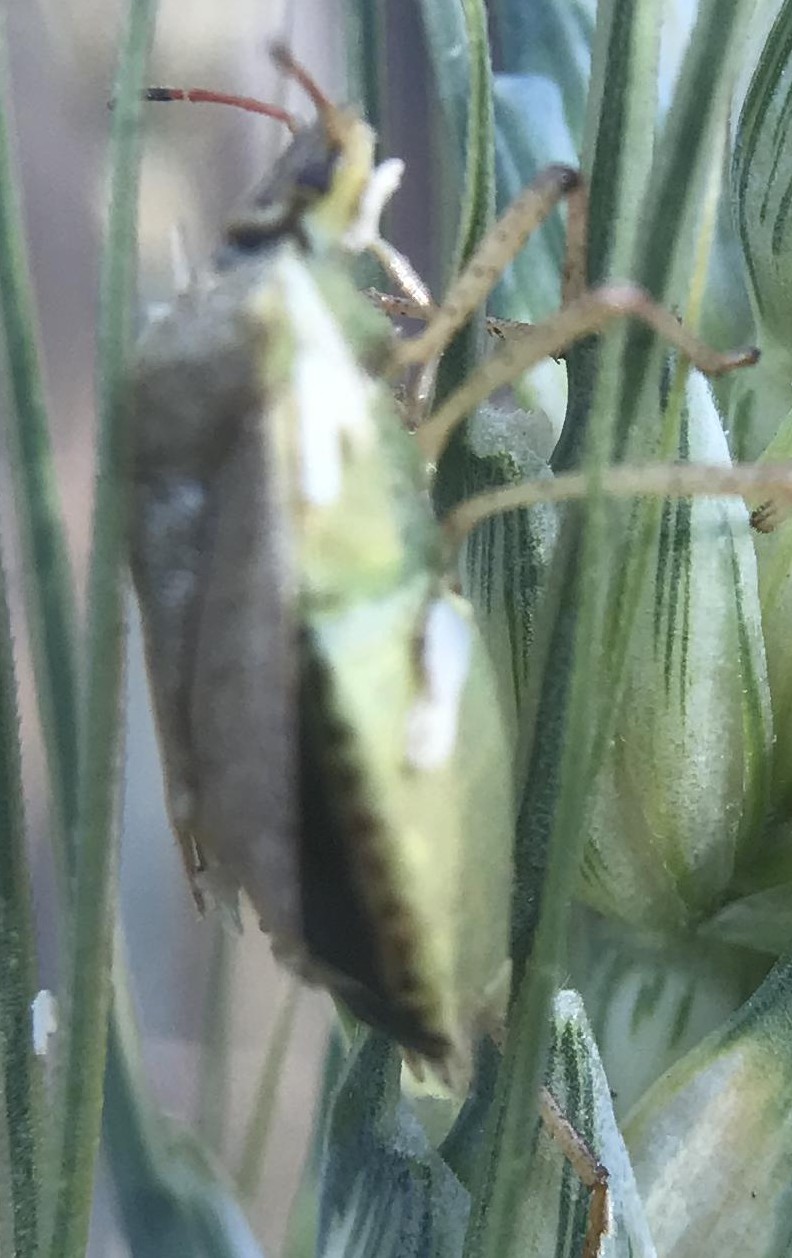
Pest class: stink_bug